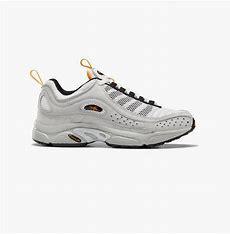
Brand: Reebok
Model: Daytona DMX Ii